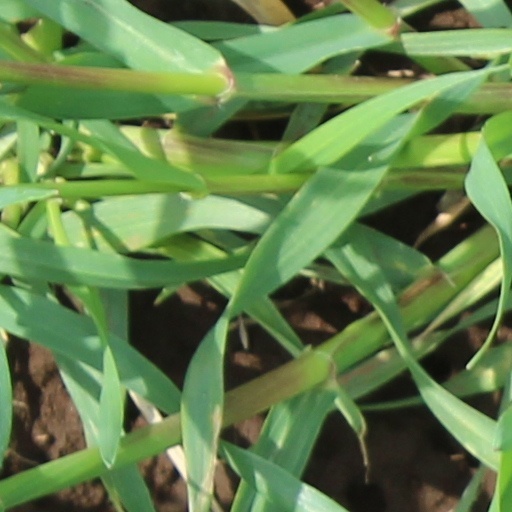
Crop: wheat